Emmanuelle in Soho

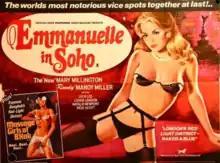

Emmanuelle in Soho is a 1981 British sex film directed by David Hughes and produced by David Sullivan, and starring Angie Quick (under the name 'Mandy Miller'), Julie Lee and John M. East. Sullivan had originally intended Mary Millington to star in the film.